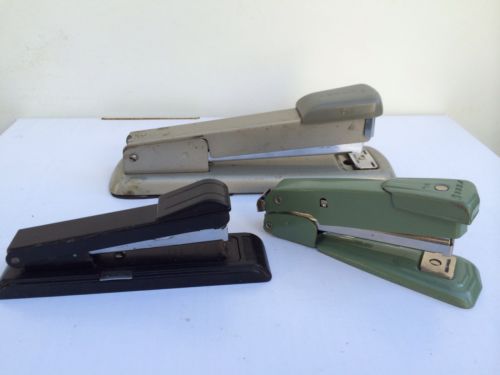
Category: stapler